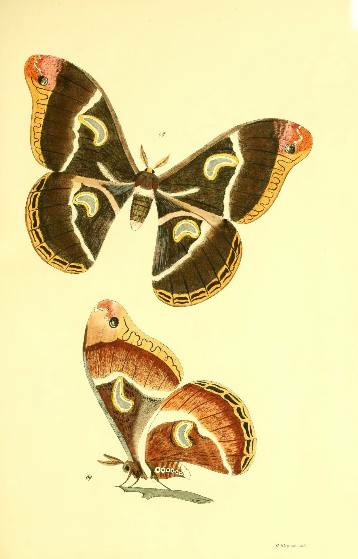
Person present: No